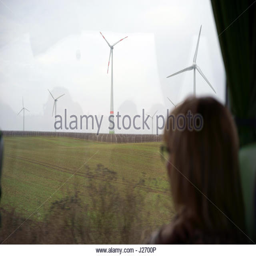
a woman views wind turbines in the countryside through a window